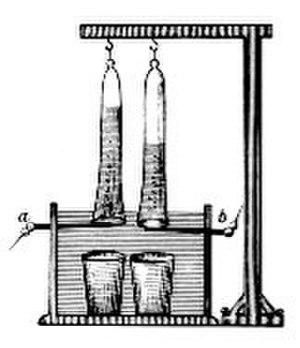
Johann Wilhelm Ritter est un physicien et philosophe allemand de la période du Sturm und Drang. Il étudia la médecine à Iéna, et fit de nombreuses expériences galvaniques, qui, en 1804, lui ouvrirent les portes de l'Académie de Munich. Il découvrit en 1801 les rayons ultraviolets et mit au point dès 1802 le premier accumulateur, dit « colonne à charge de Ritter ».